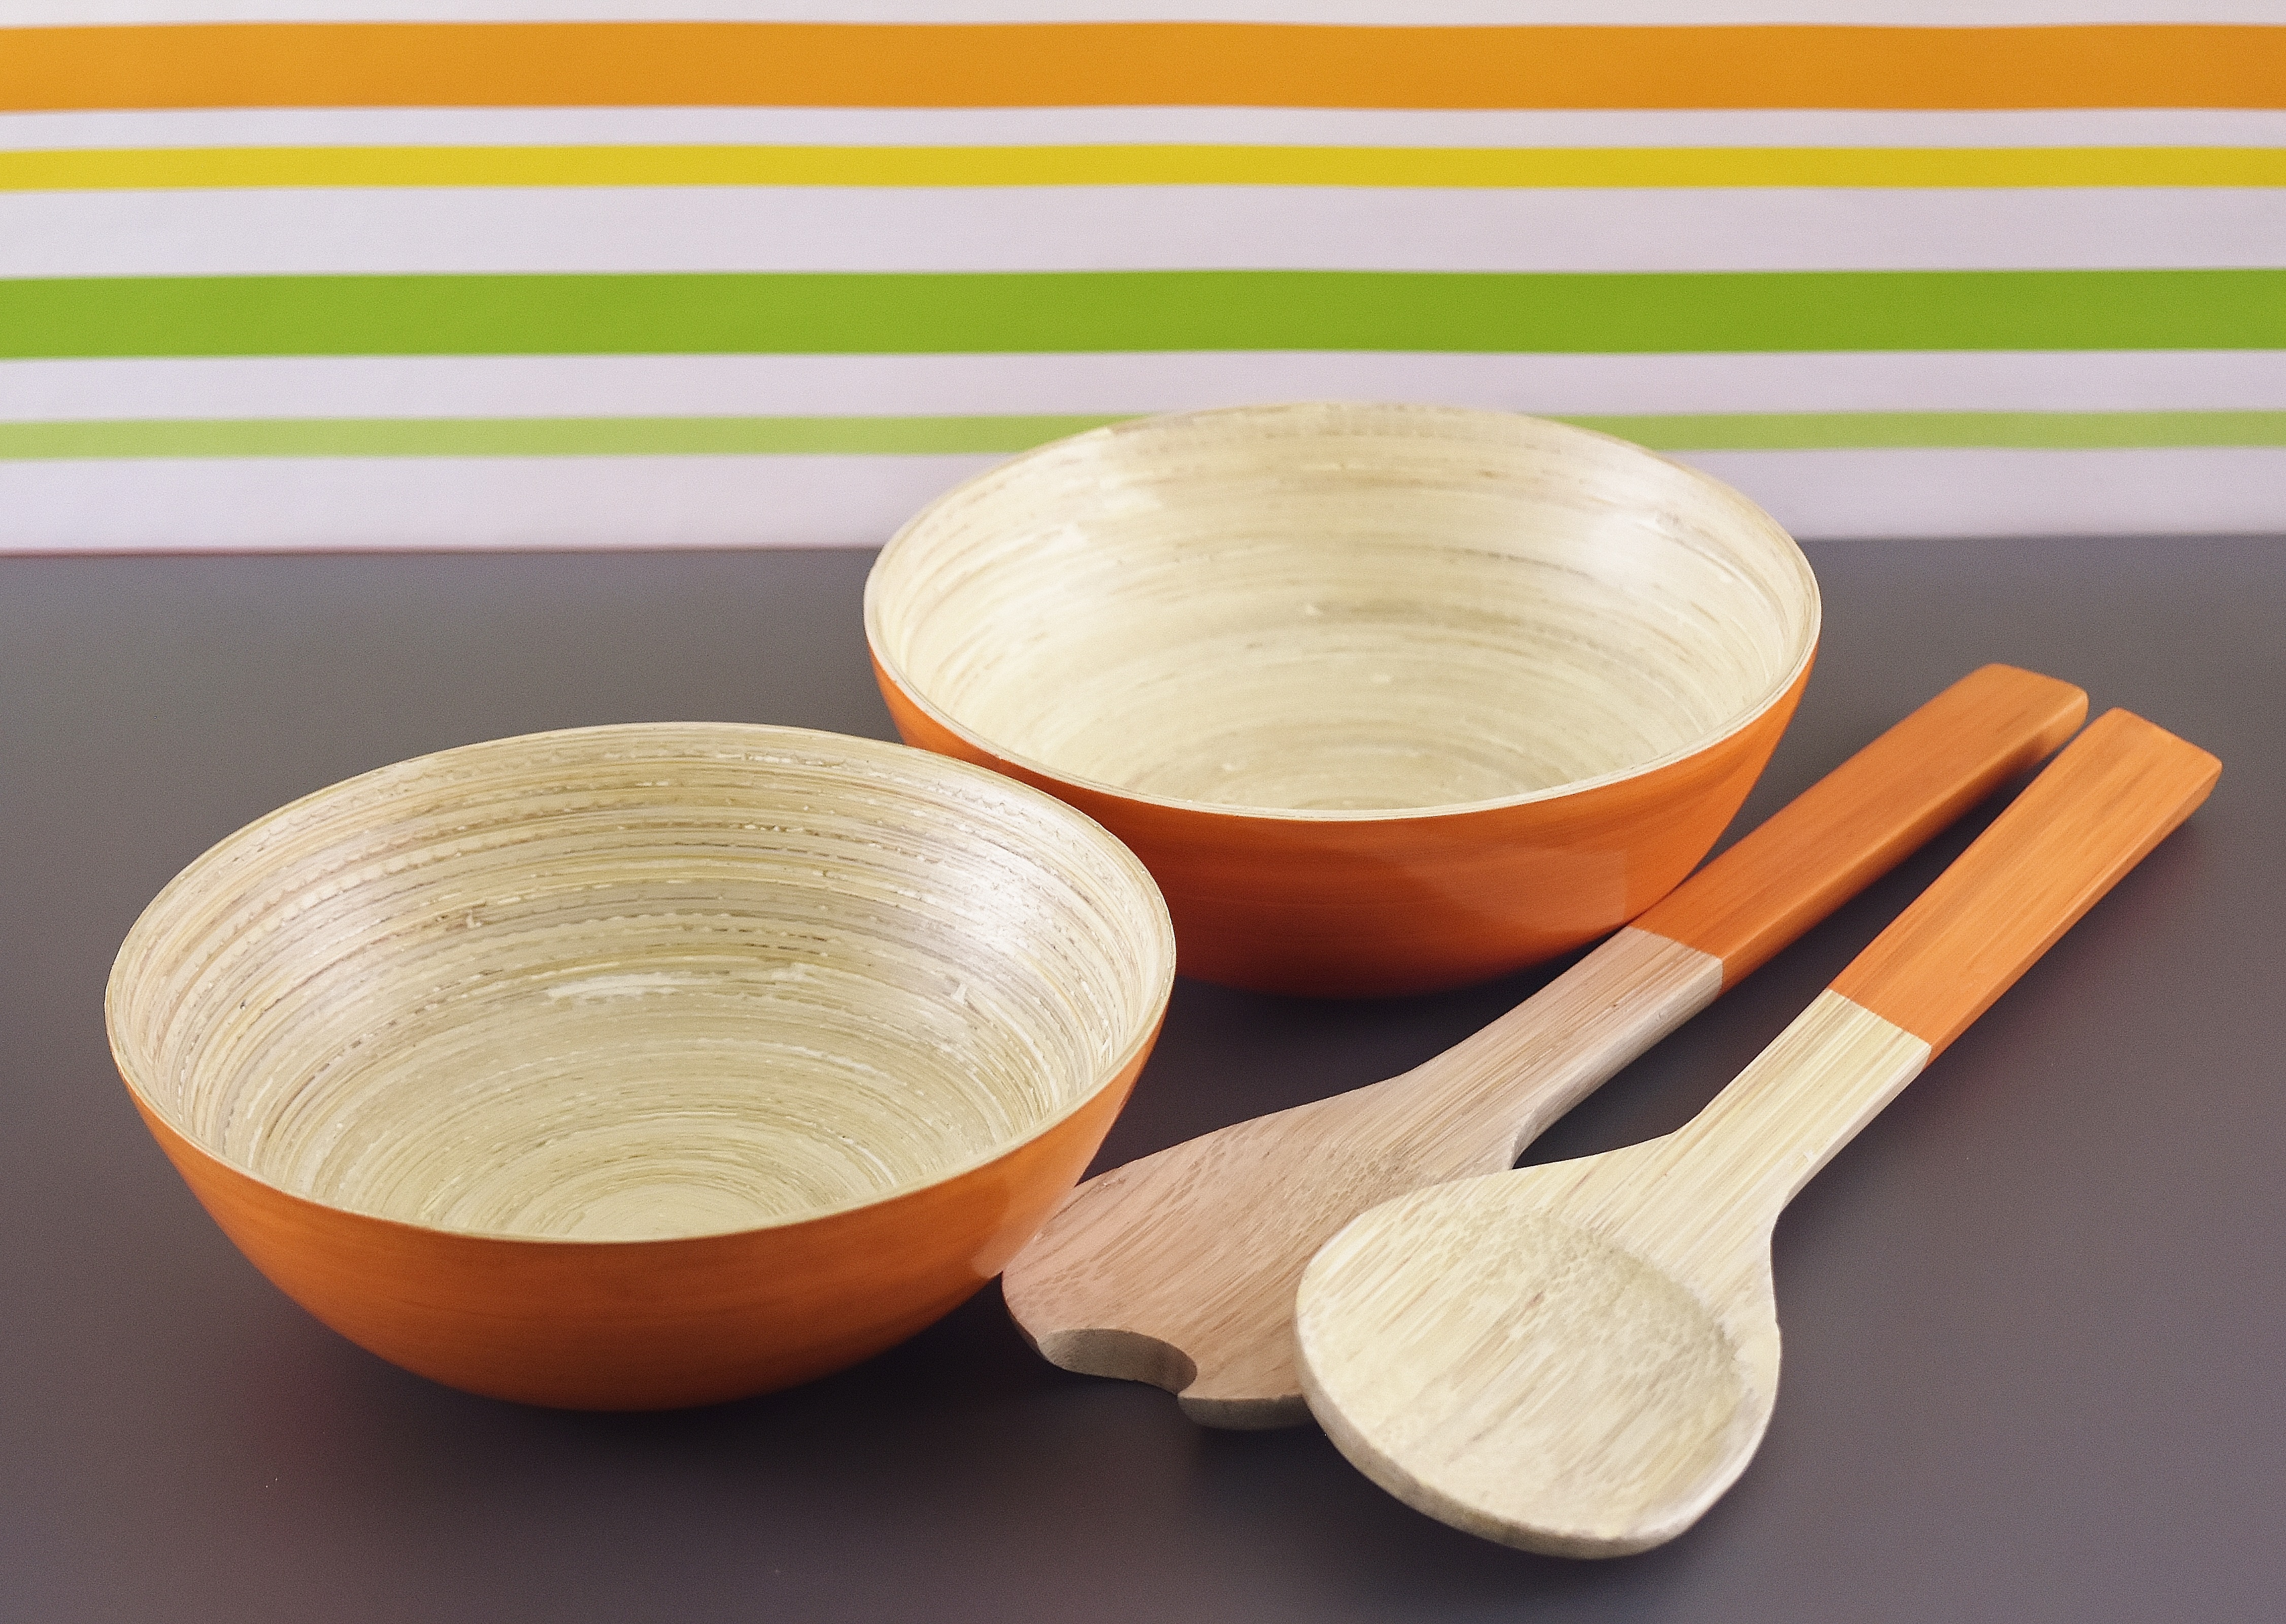
wood, orange, bowl, color, ceramic, tableware, bowls, salad servers